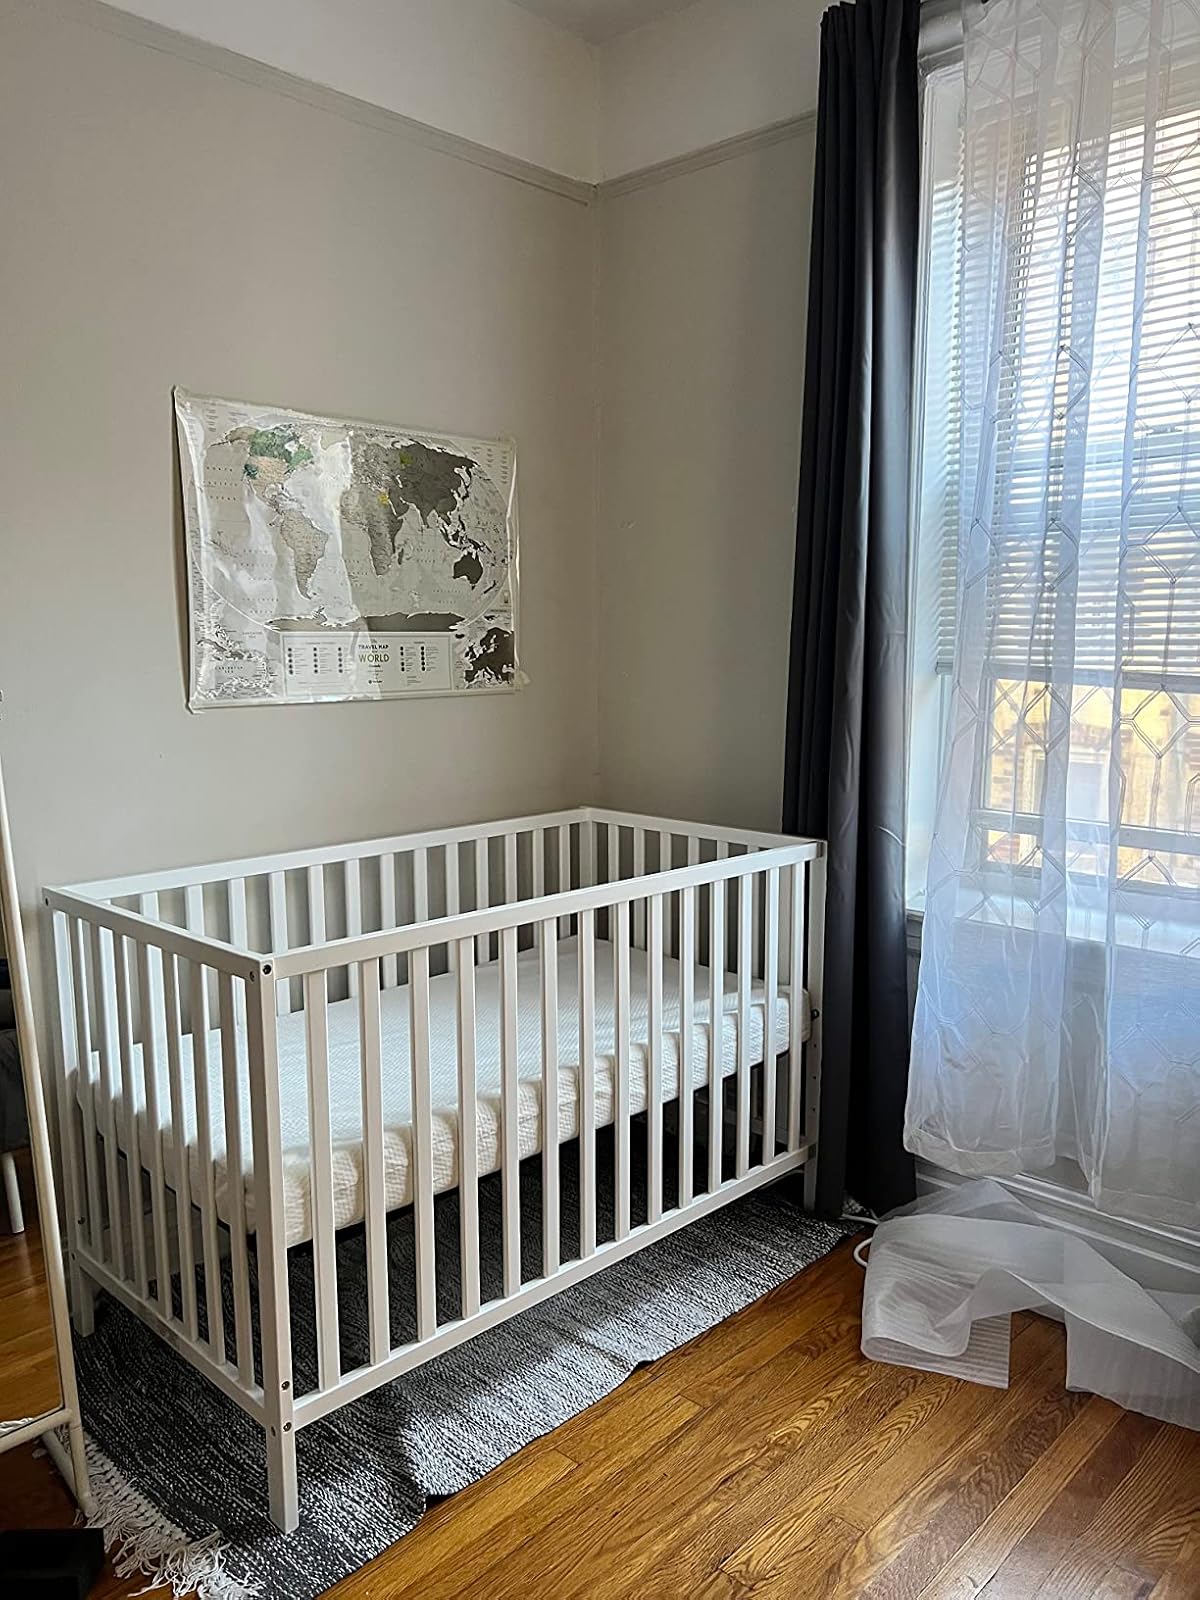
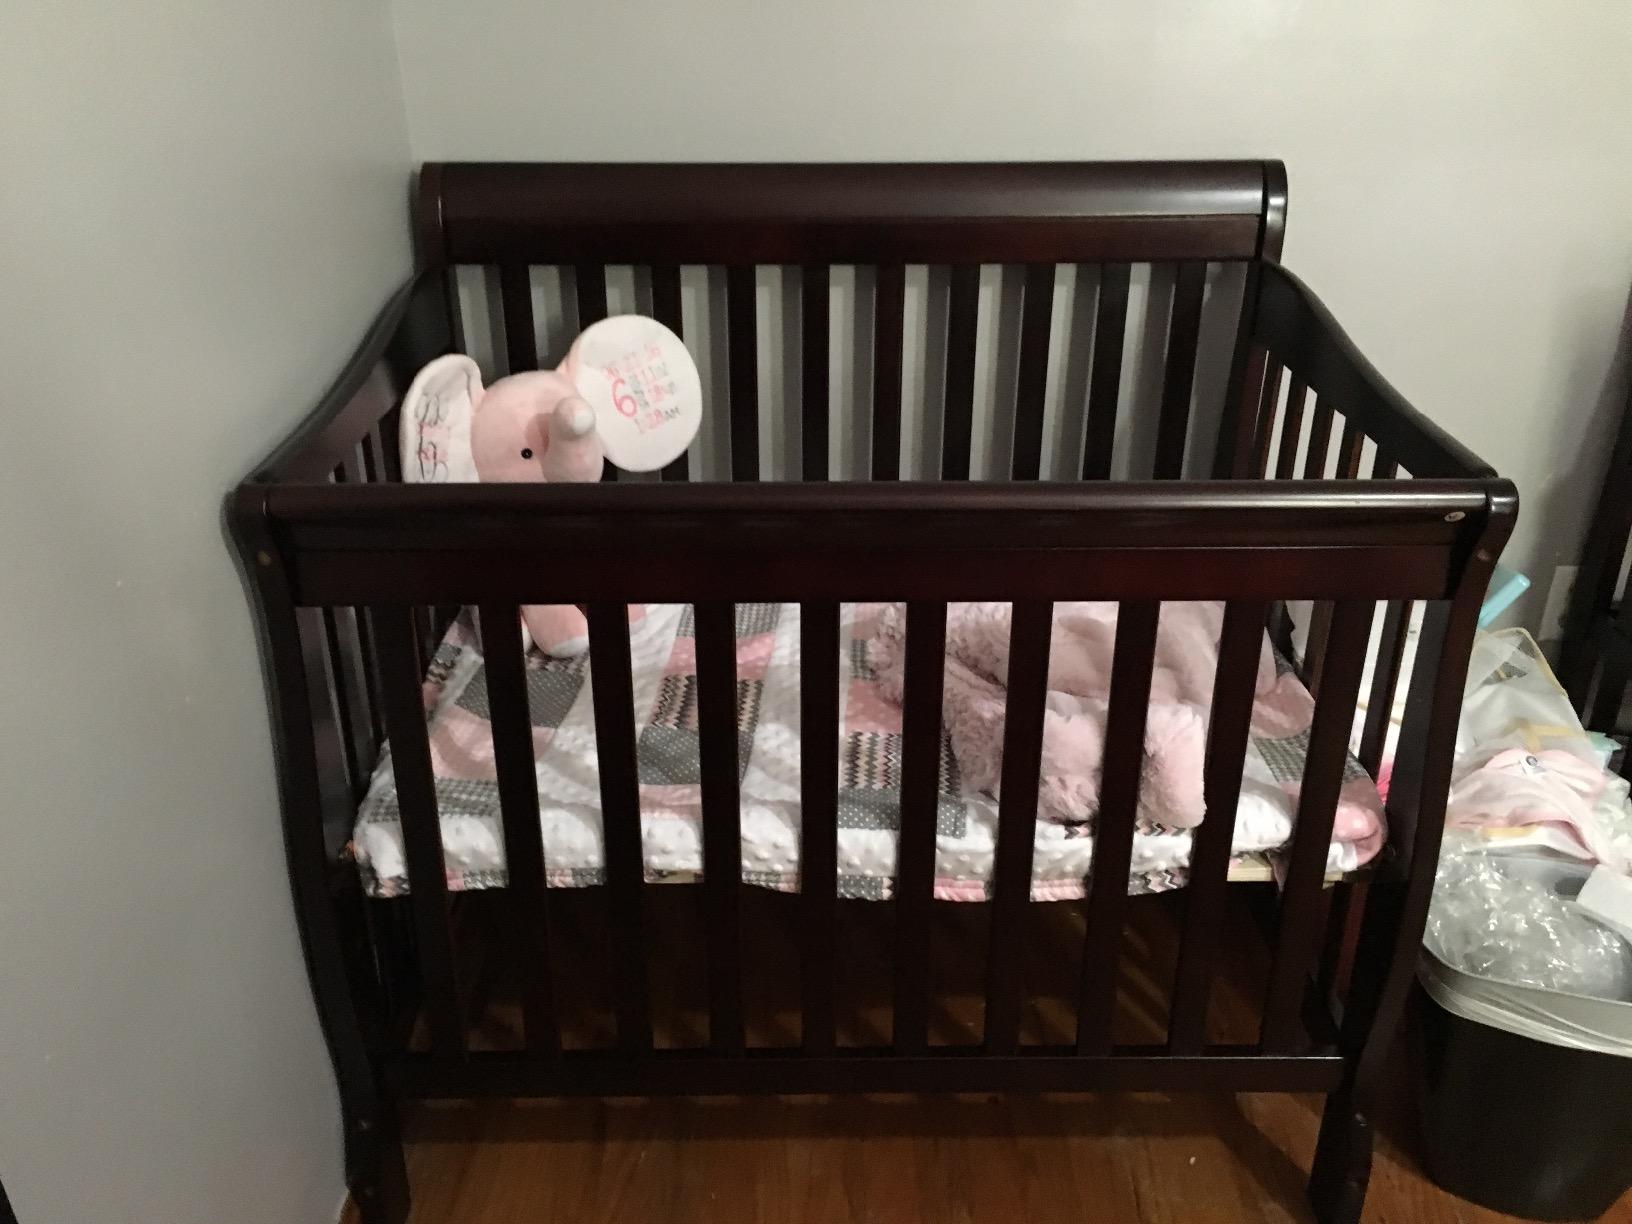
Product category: products_crib
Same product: no